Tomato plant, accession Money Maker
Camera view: tilt-top (135 deg); turntable rotation: 180 degrees
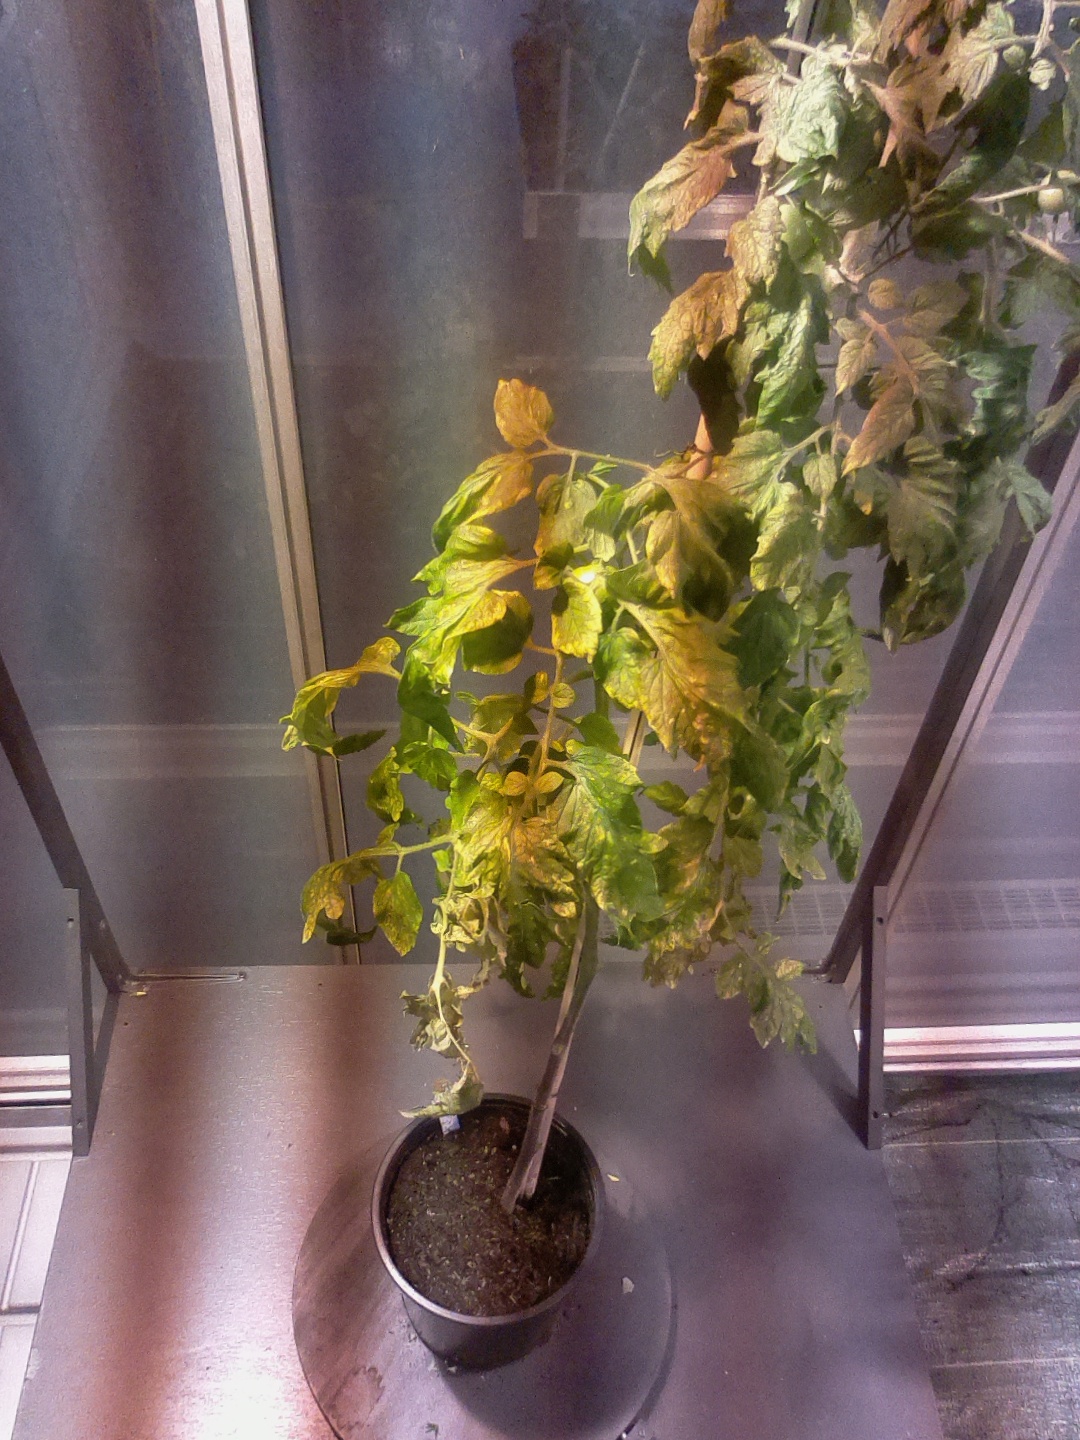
BBCH growth stage 76: 60%-70% of final fruit size